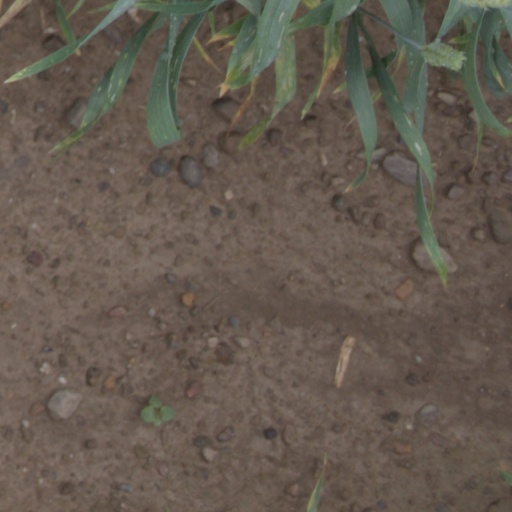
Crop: wheat